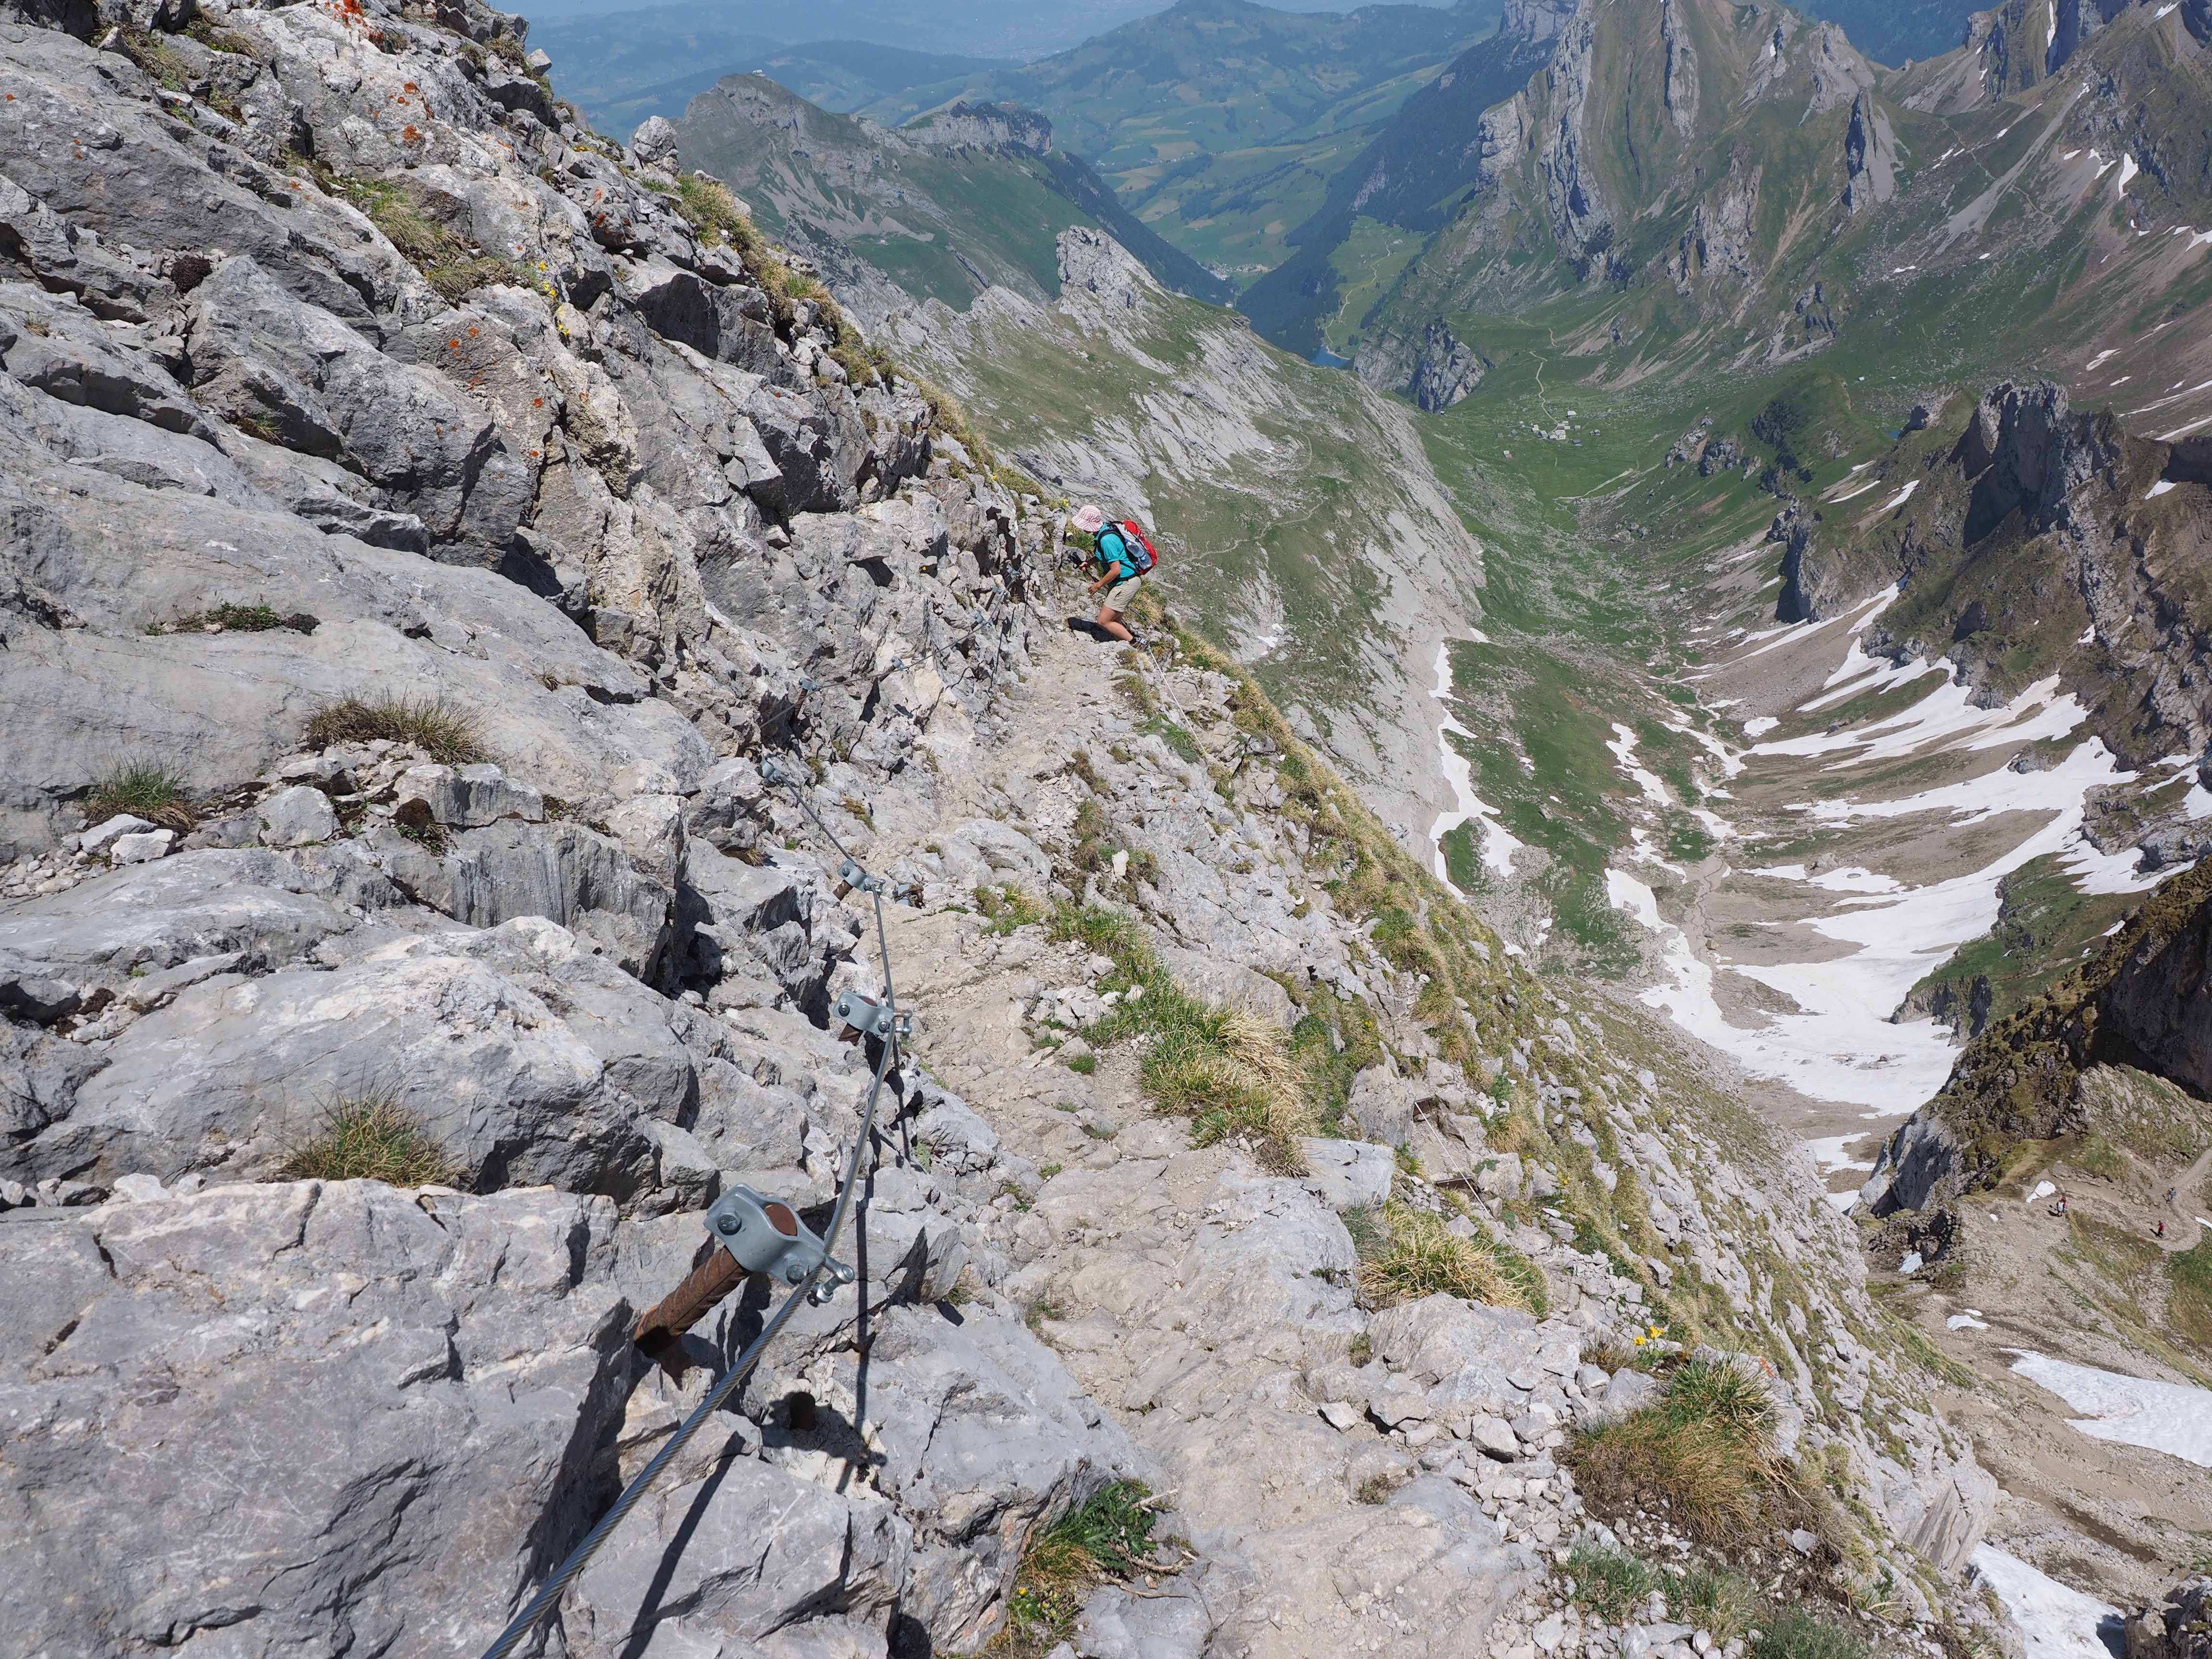
wilderness, walking, mountain, hiking, trail, adventure, valley, mountain range, cliff, climbing, steep, extreme sport, terrain, ridge, climb, mountain peak, exposed, mountaineering, geology, sports, alps, backpacking, plateau, cirque, wadi, moraine, clamber, lifeline, s ntis, mountain pass, wire rope, seealpsee, wanderin, mountainous landforms, geological phenomenon, s ntis region, lenses ridge, meglisalp, backup help